Battle of Aleppo (2012–2016)

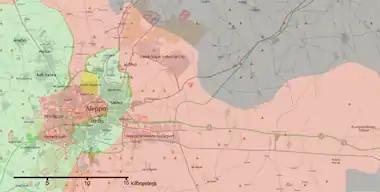
The situation in Aleppo on 20 August 2016, when both the rebels and Syrian government forces besieged each other

By 2016, it was estimated that the population of rebel-held Eastern Aleppo had been reduced to 300,000, while 1.5 million were living in government-held Western Aleppo.